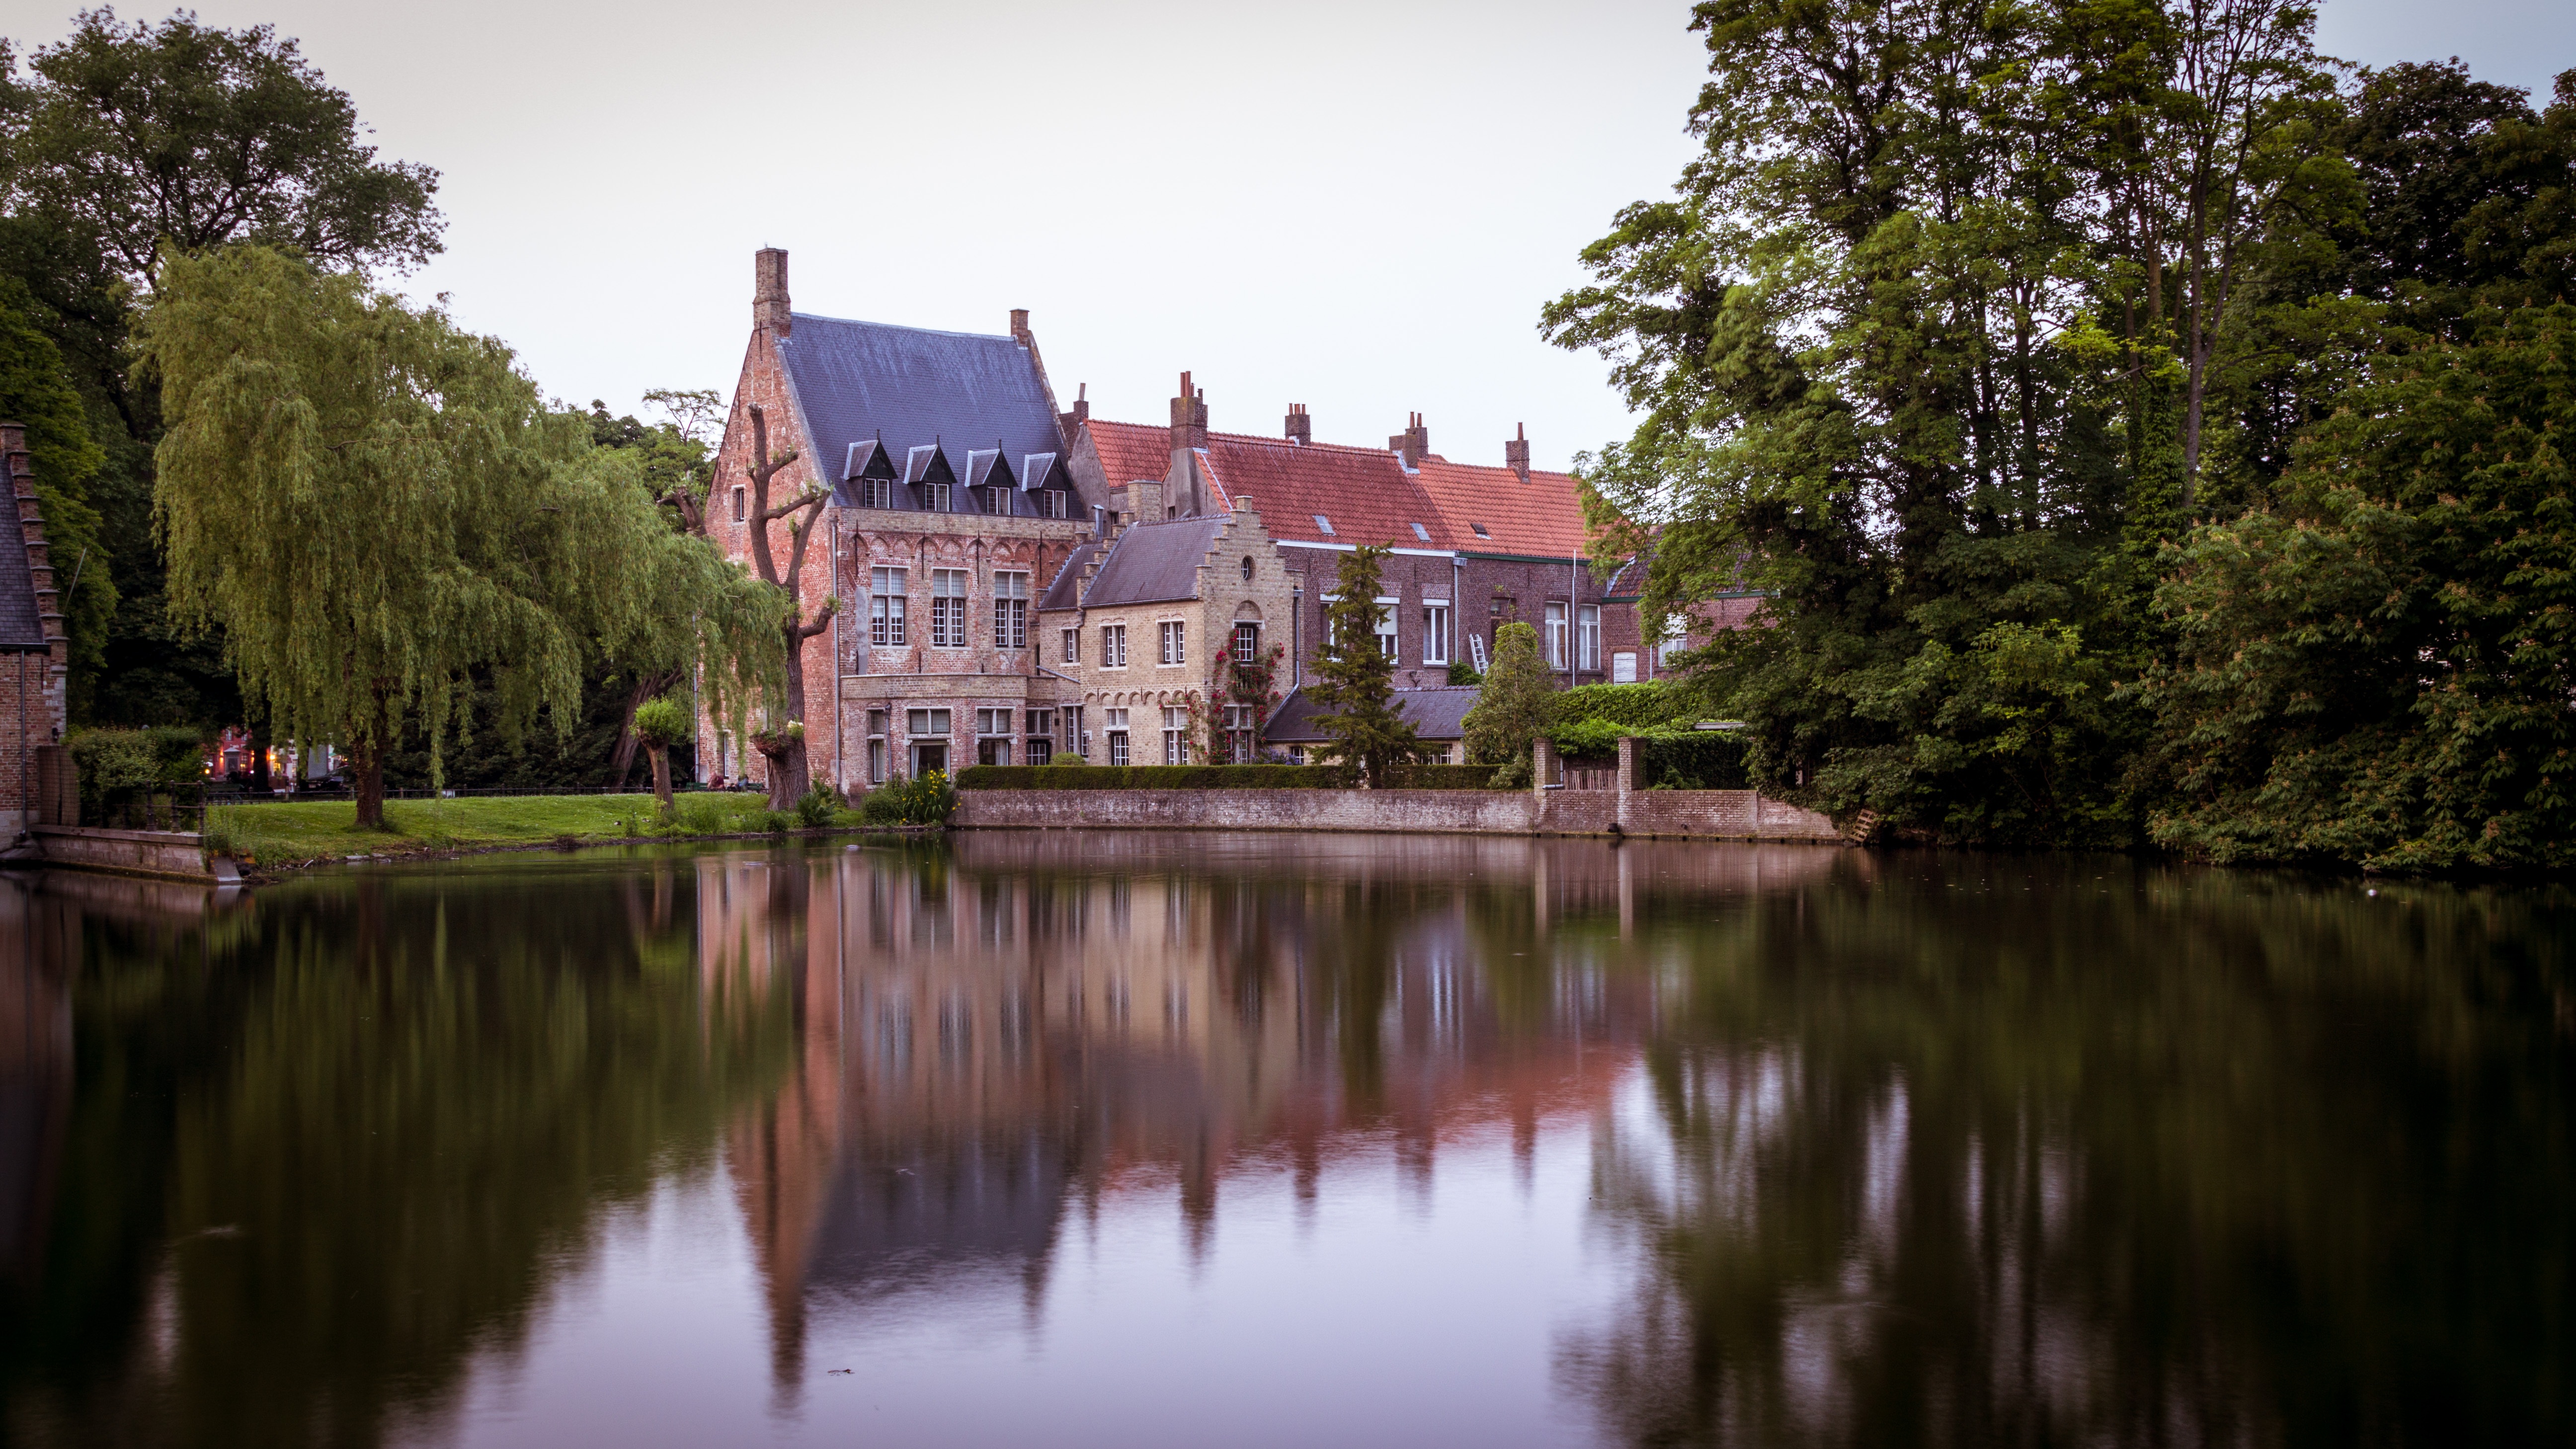
tree, water, flower, lake, chateau, river, canal, pond, reflection, autumn, park, romantic, castle, garden, season, waterway, belgium, places of interest, channel, estate, historically, bruges, mirroring, moat, water castle